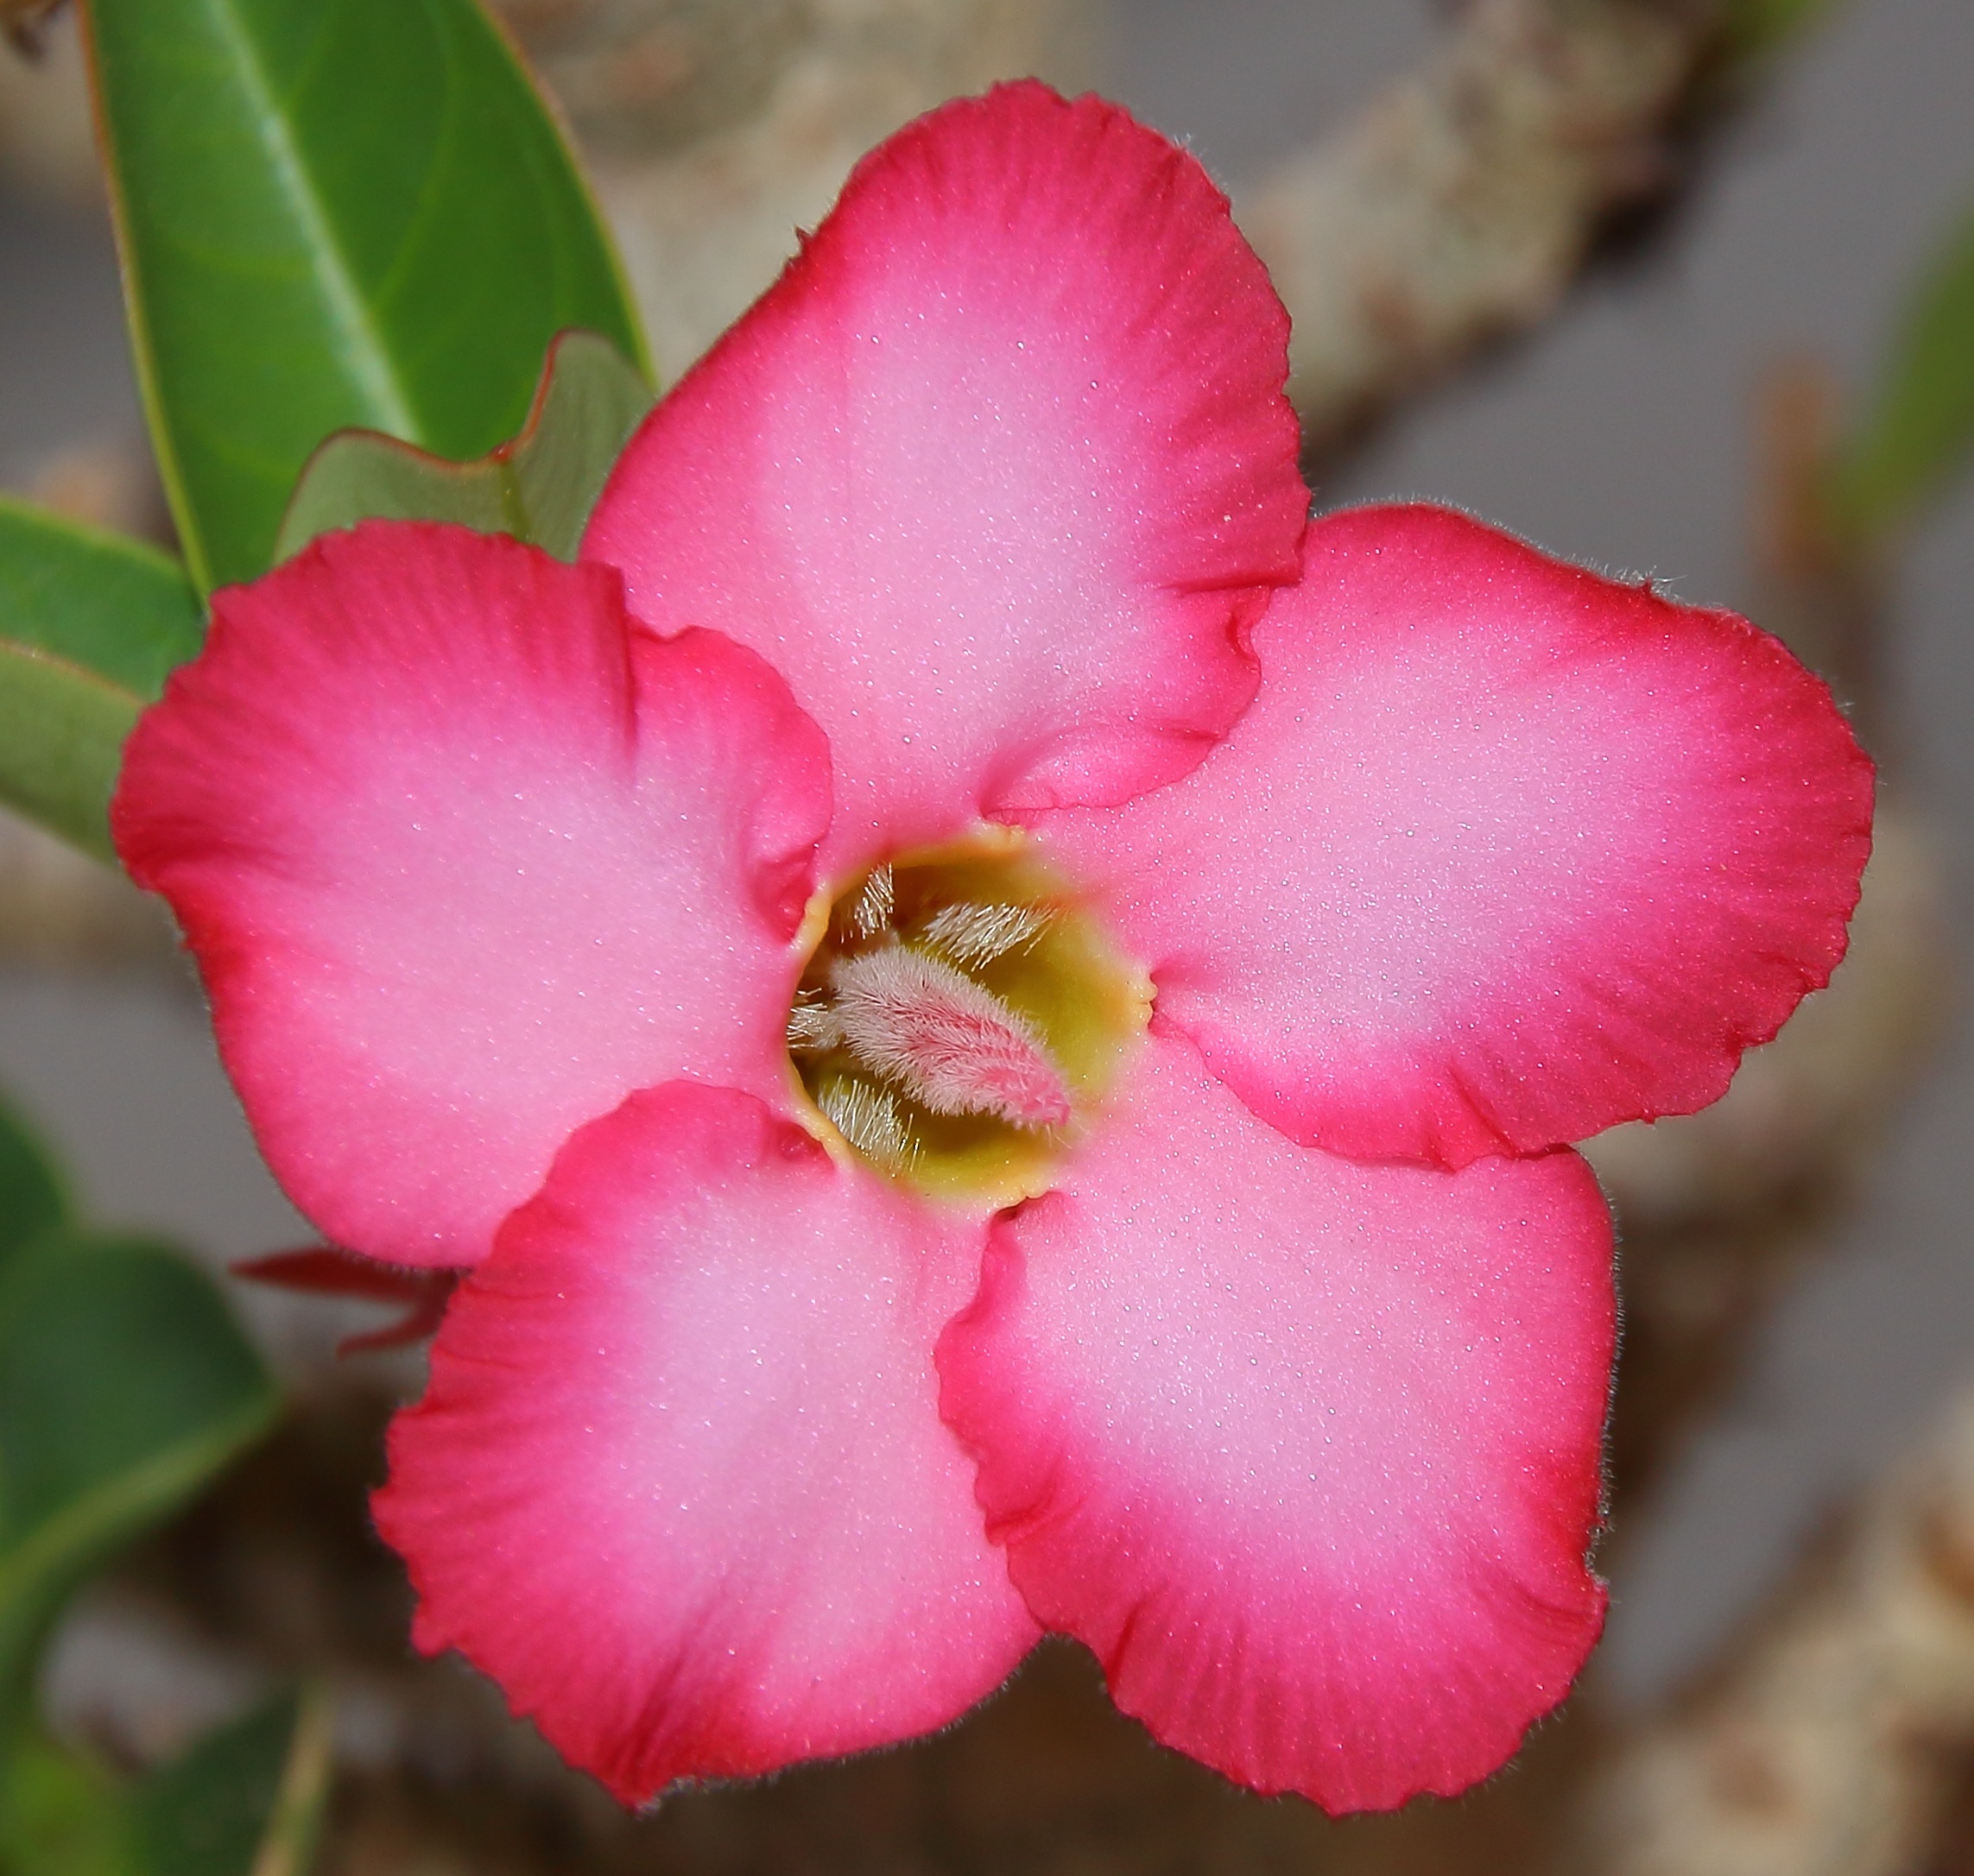
screen, water, nature, blossom, plant, white, photography, rain, desert, flower, petal, wet, wild, spring, green, red, color, macro, botany, yellow, garden, pink, close, flora, flowers, wild flowers, background, petals, violet, rosa, lotus, wallpaper, beauty, drops, zoom, beautiful, image, pretty, eastern, tones, adenium, flowering, feeling, warmth, macro photography, flowering plant, the desert rose, plant stem, land plant